Christ Episcopal Church (Elizabethtown, Kentucky)

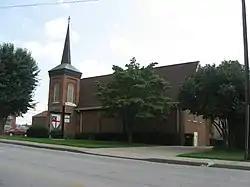
Front and side of the church

The Christ Episcopal Church in Elizabethtown, Kentucky, is a historic church on Poplar Street. The church was built in 1850 and added to the National Register in 1988.